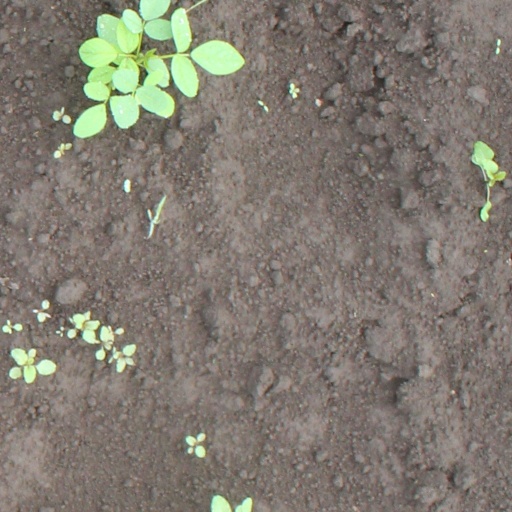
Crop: soybean